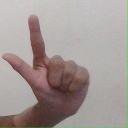
अक्षर: ल